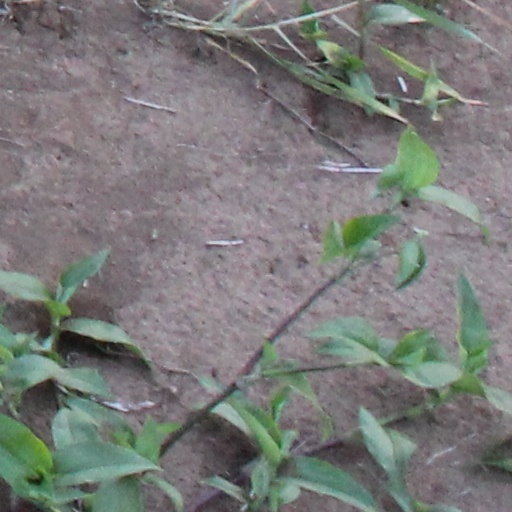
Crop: wheat